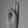
ASL letter: U